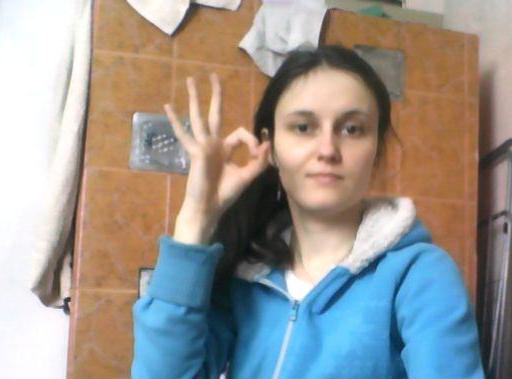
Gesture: ok